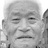
Emotion: neutral